Evidence and documentation for the Holocaust

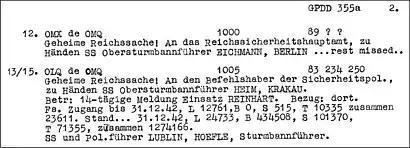
The Höfle Telegram

There is well-documented evidence that other ash was used as fertilizer in nearby fields. Photographs of Treblinka taken by the camp commandant show what looks to be ash piles being distributed by steam shovels.